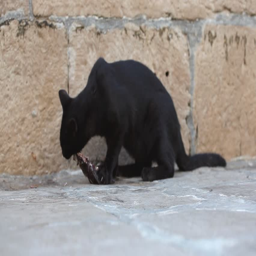
black cat eating a dead fish in the street